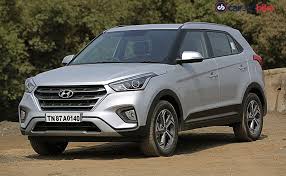
Label: noambulance